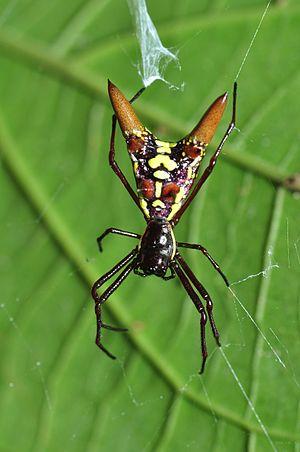
Micrathena sexspinosa est une espèce d'araignées aranéomorphes de la famille des Araneidae.